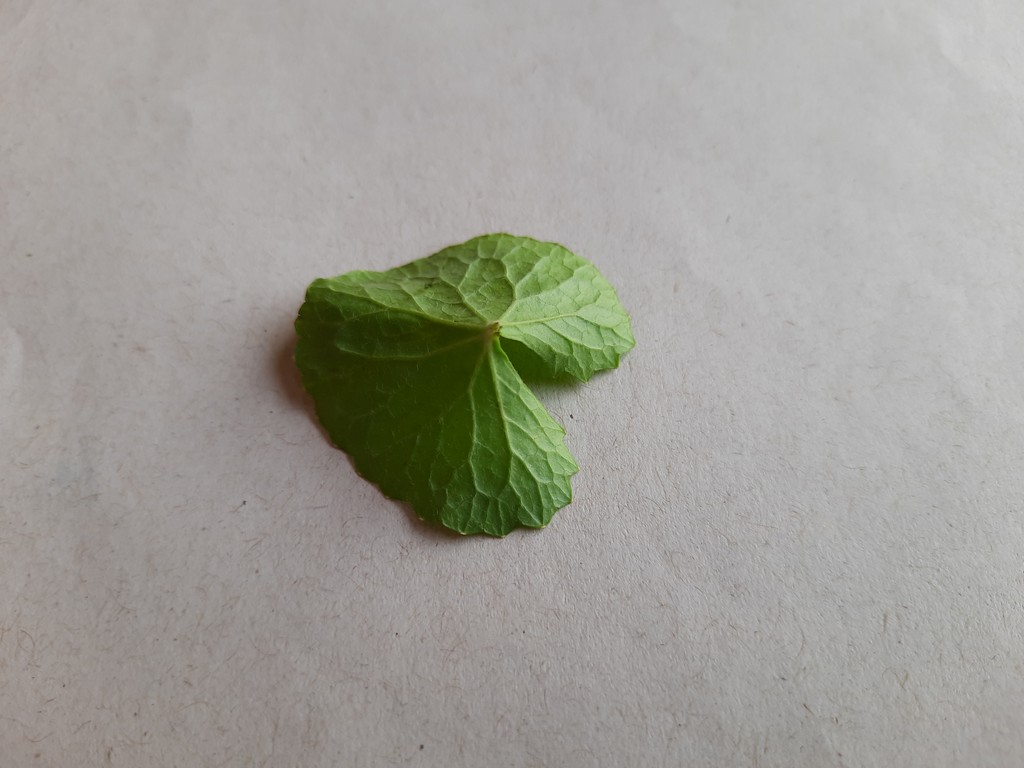
Label: Healthy